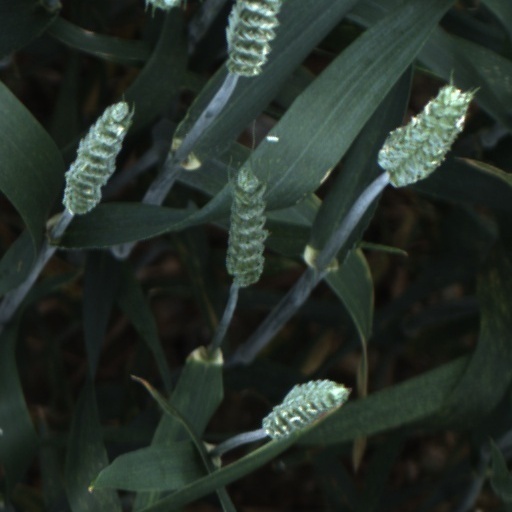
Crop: wheat